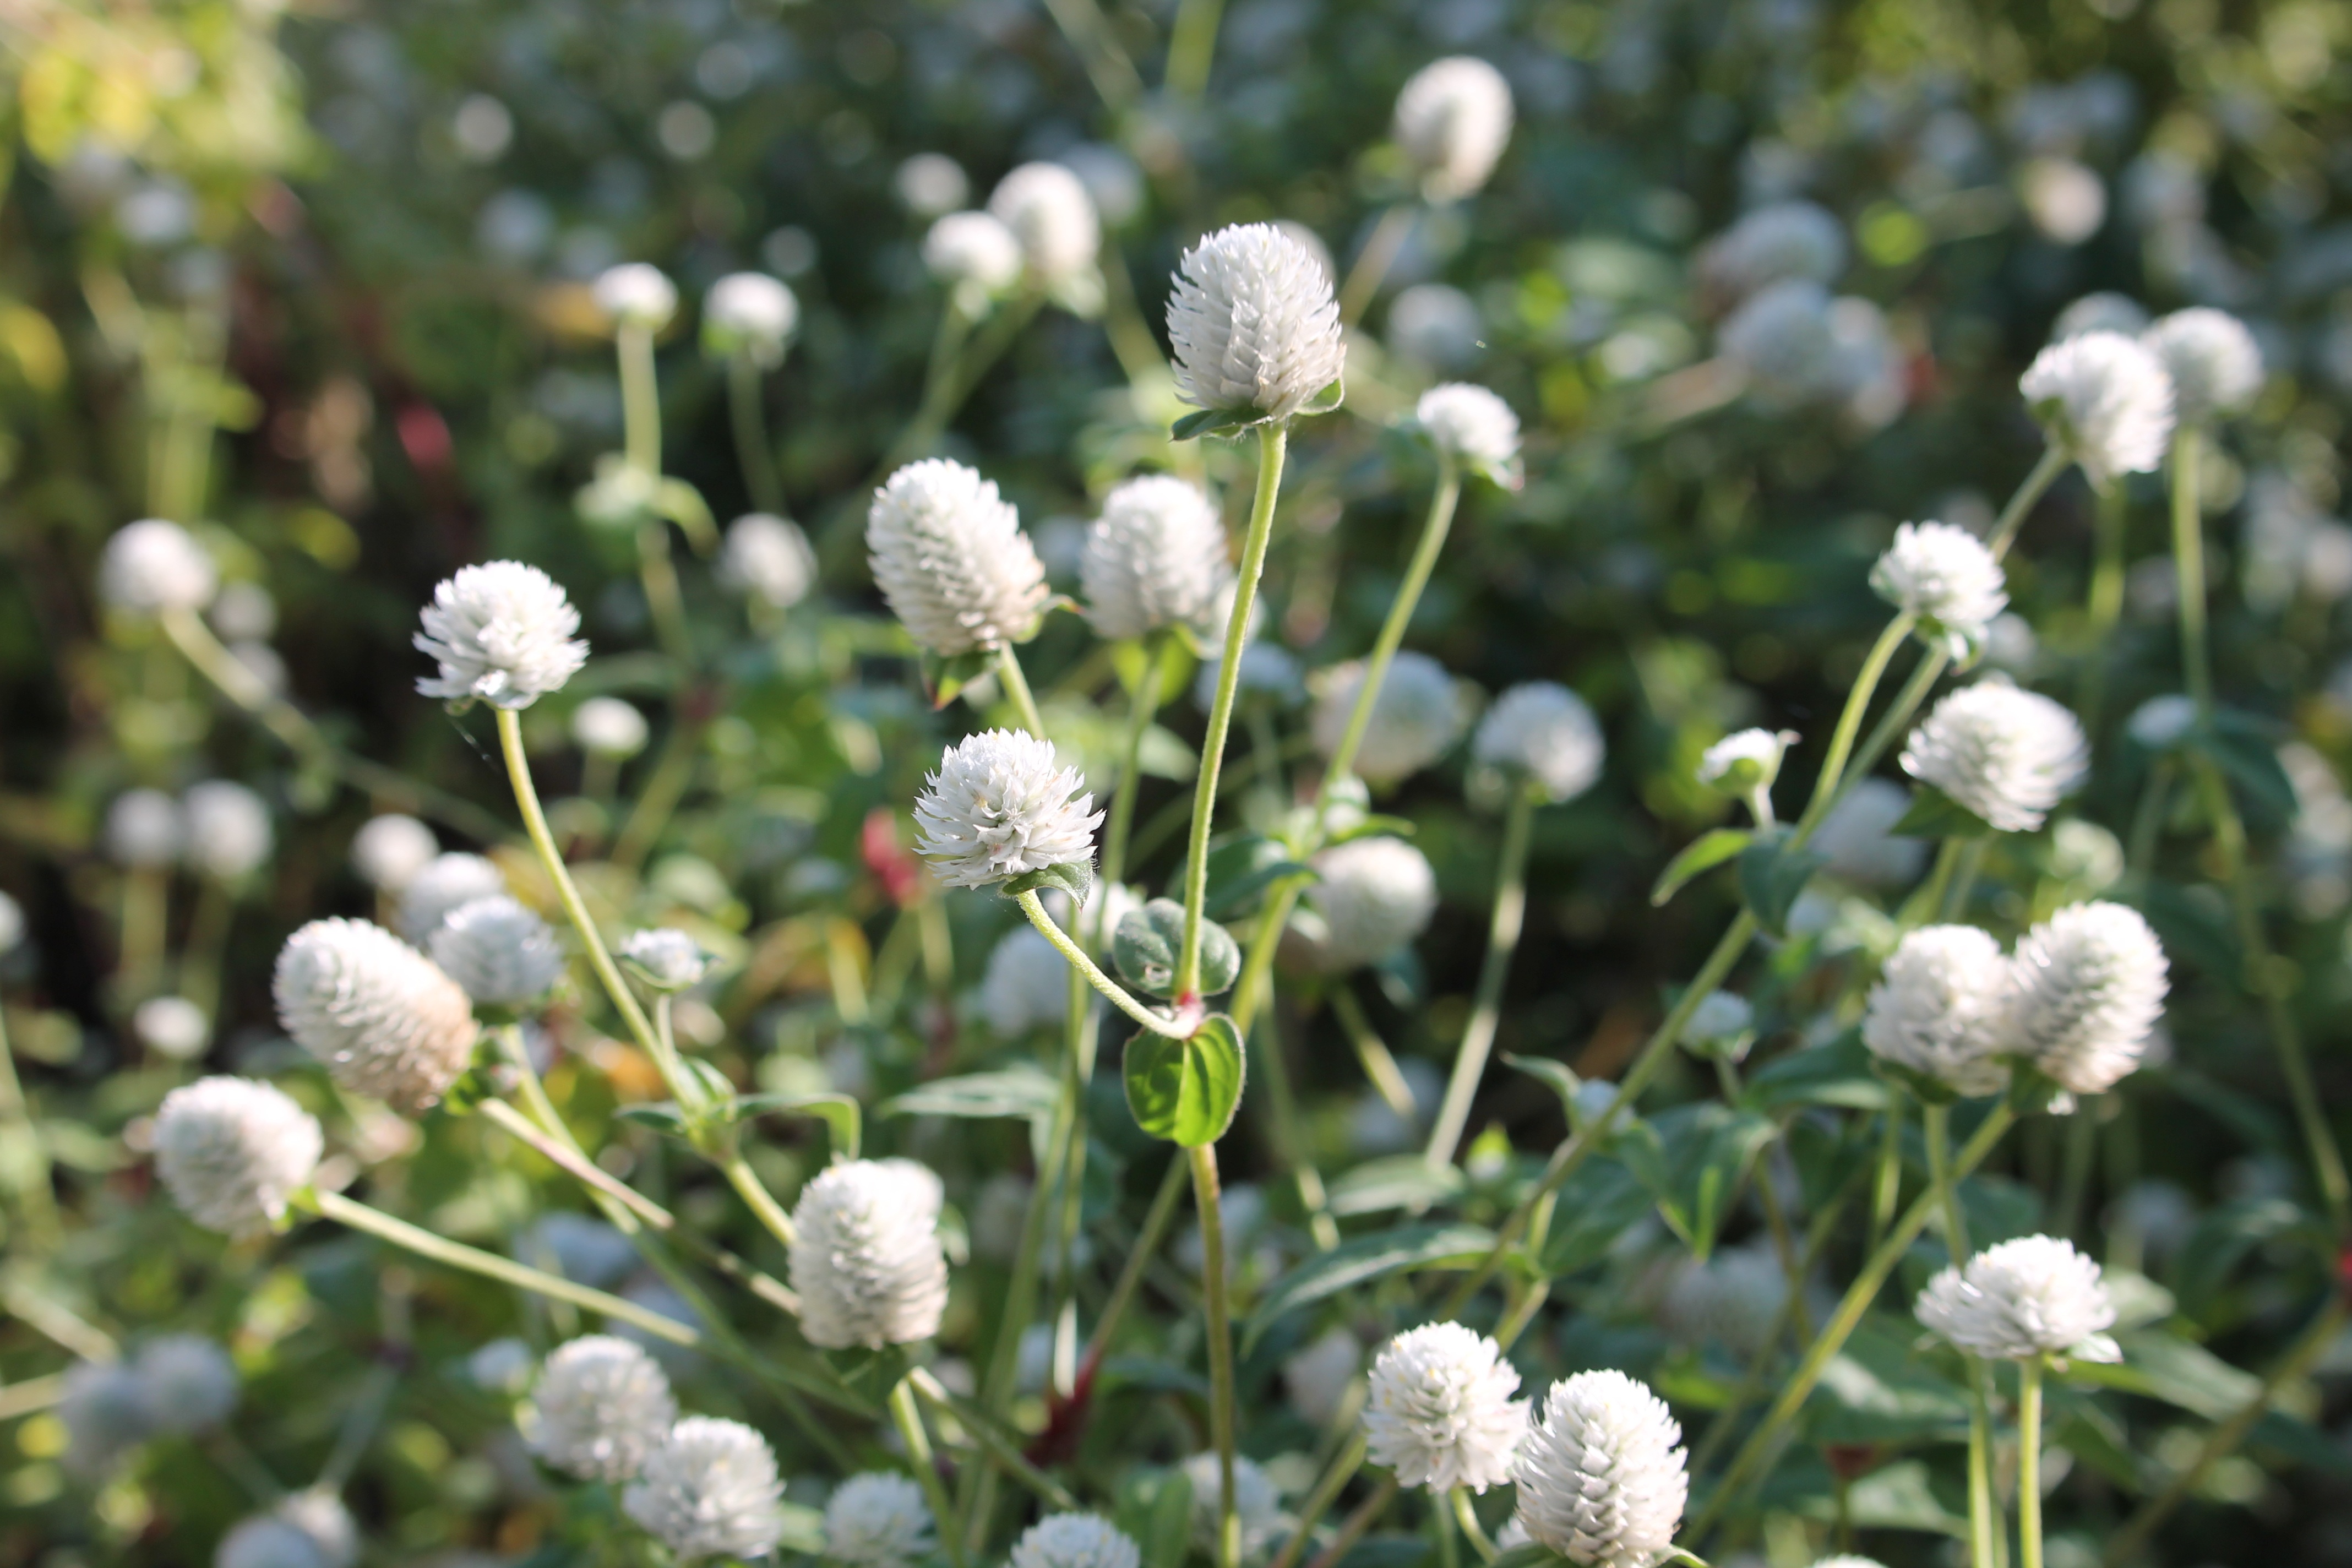
nature, blossom, plant, white, flower, summer, herb, produce, botany, garden, flora, wildflower, shrub, yarrow, white flowers, summer flowers, flowering plant, daisy family, subshrub, land plant